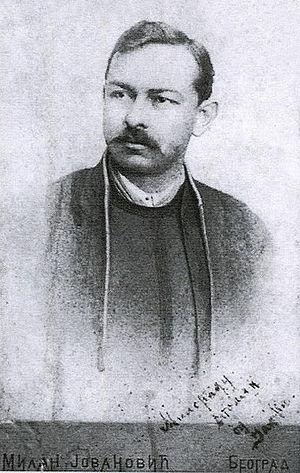
Janko Veselinović était un écrivain serbe. Romancier et nouvelliste, il a été influencé par Milovan Glišić, Milan Đ. Milićević, Đura Jakšić et par l'écrivain ruthène Marija A. Markovič. Il est un des représentants du réalisme littéraire en Serbie
La maison Popović à Niš se trouve à Niš, dans la municipalité de Medijana et dans le district de Nišava, en Serbie. Elle est inscrite sur la liste des monuments culturels protégés de la République de Serbie.